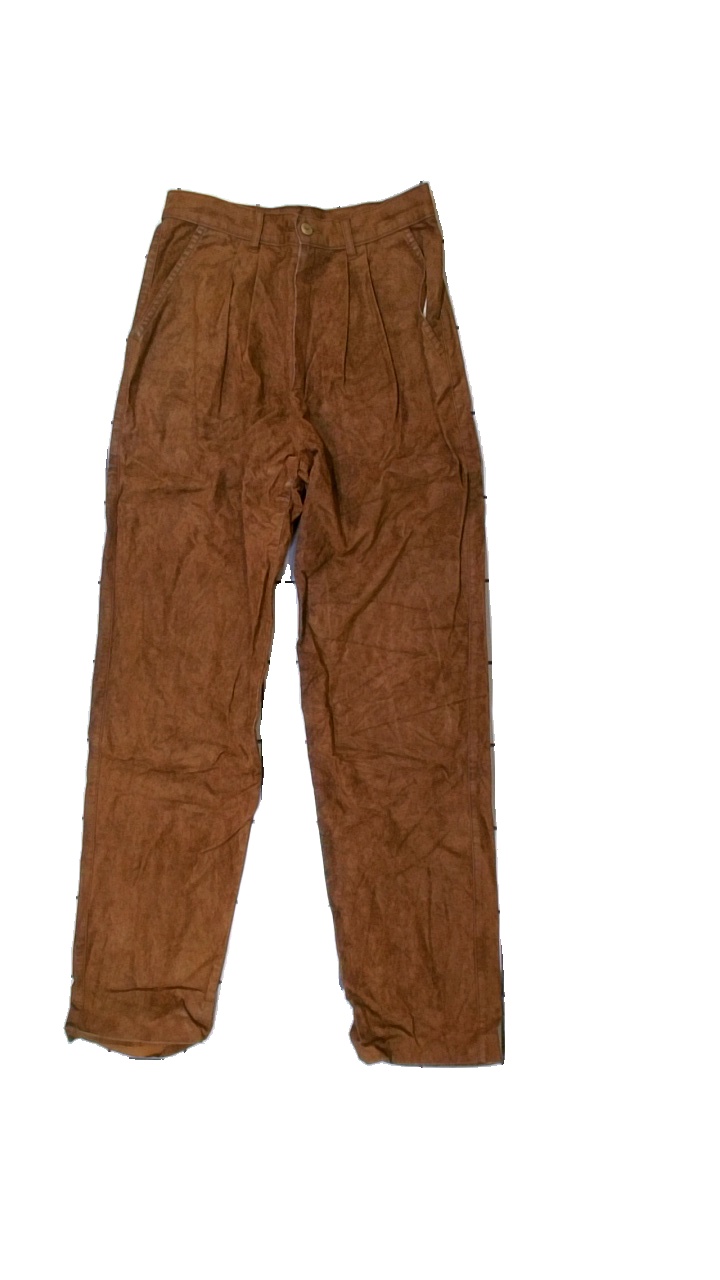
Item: Trousers (Ladies)
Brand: Missing
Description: brown suade trousers
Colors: Brown
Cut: Regular
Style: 90s
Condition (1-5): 5
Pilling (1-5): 5
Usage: Reuse
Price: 50-100